Hereford Cathedral

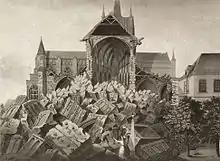
"View of the Ruins of the West Tower of Hereford Cathedral", aquatint

In the war between King and Parliament (the English Civil War) the city of Hereford fell into the hands first of one party, then of the other. Once it endured a siege, and when it was taken the conquerors ran riot in the cathedral and, in their fury, caused great damage which could never be repaired. In the early years of the 18th century, Philip Bisse (bishop, 1712–21), devised a scheme to support the central tower. He also had installed a large altarpiece and an oak screen, and instead of restoring the Chapter House he allowed its stones to be utilised for alterations to the Bishop's Palace.